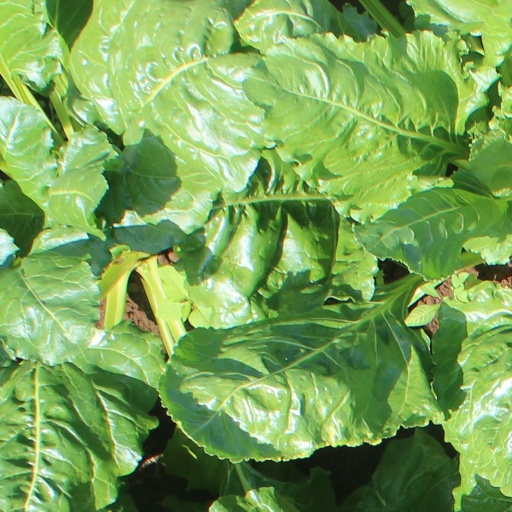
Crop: sugar beet